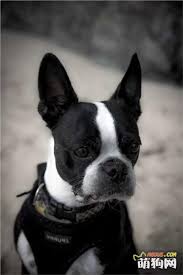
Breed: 230-n000084-Boston_bull